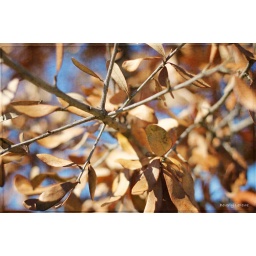
such a sweet tree with brown leaves against the blue sky. have a wonderful Saturday